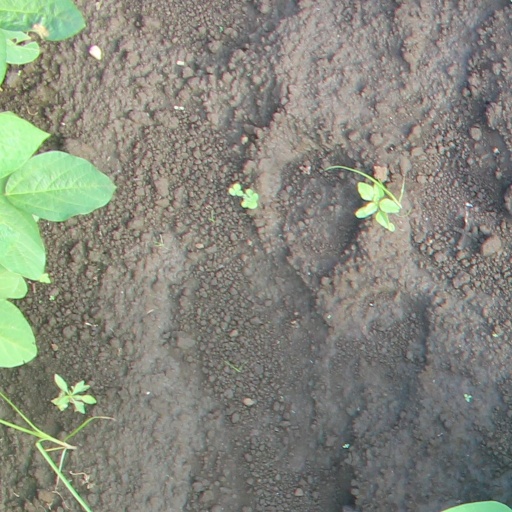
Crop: soybean